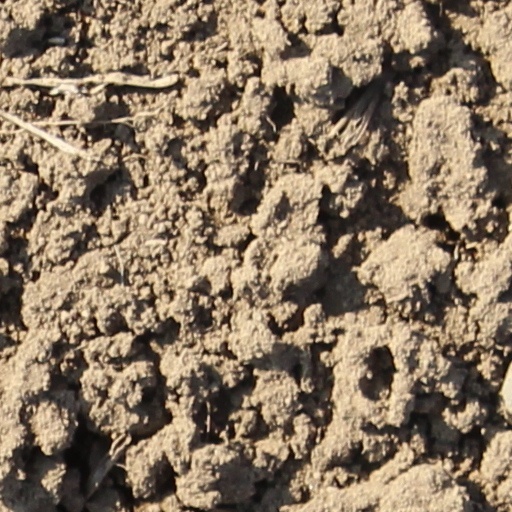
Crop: wheat